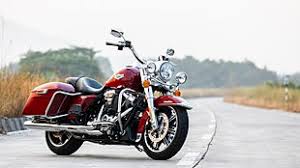
Vehicle type: Motorcycles